Robin Curtis (scholar)

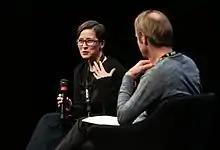

Robin Curtis is a Canadian film and media scholar and cultural critic who is based in Germany. She currently holds the chair in Media and Cultural Studies at the Heinrich-Heine-Universität Düsseldorf, where she also chairs the department of Media and Cultural Studies (Medien- und Kulturwissenschaft - which combines German Media studies with perspectives on humans, animals and things as well as culture, audiences, everyday life and aesthetic experience familiar from Cultural Studies and Film Studies).